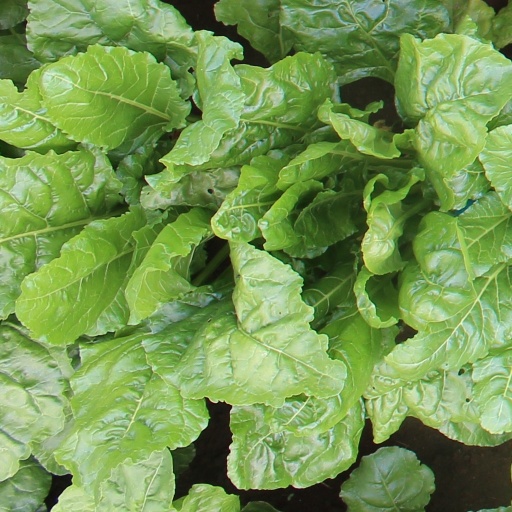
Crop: sugar beet